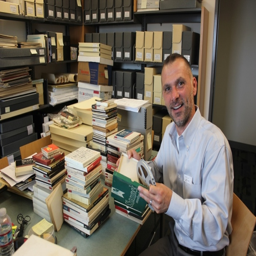
person helps to sort and examine reel - to - reel tapes in the archives .